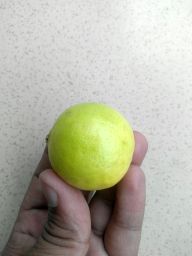
Fruit: Lime
Quality: Good